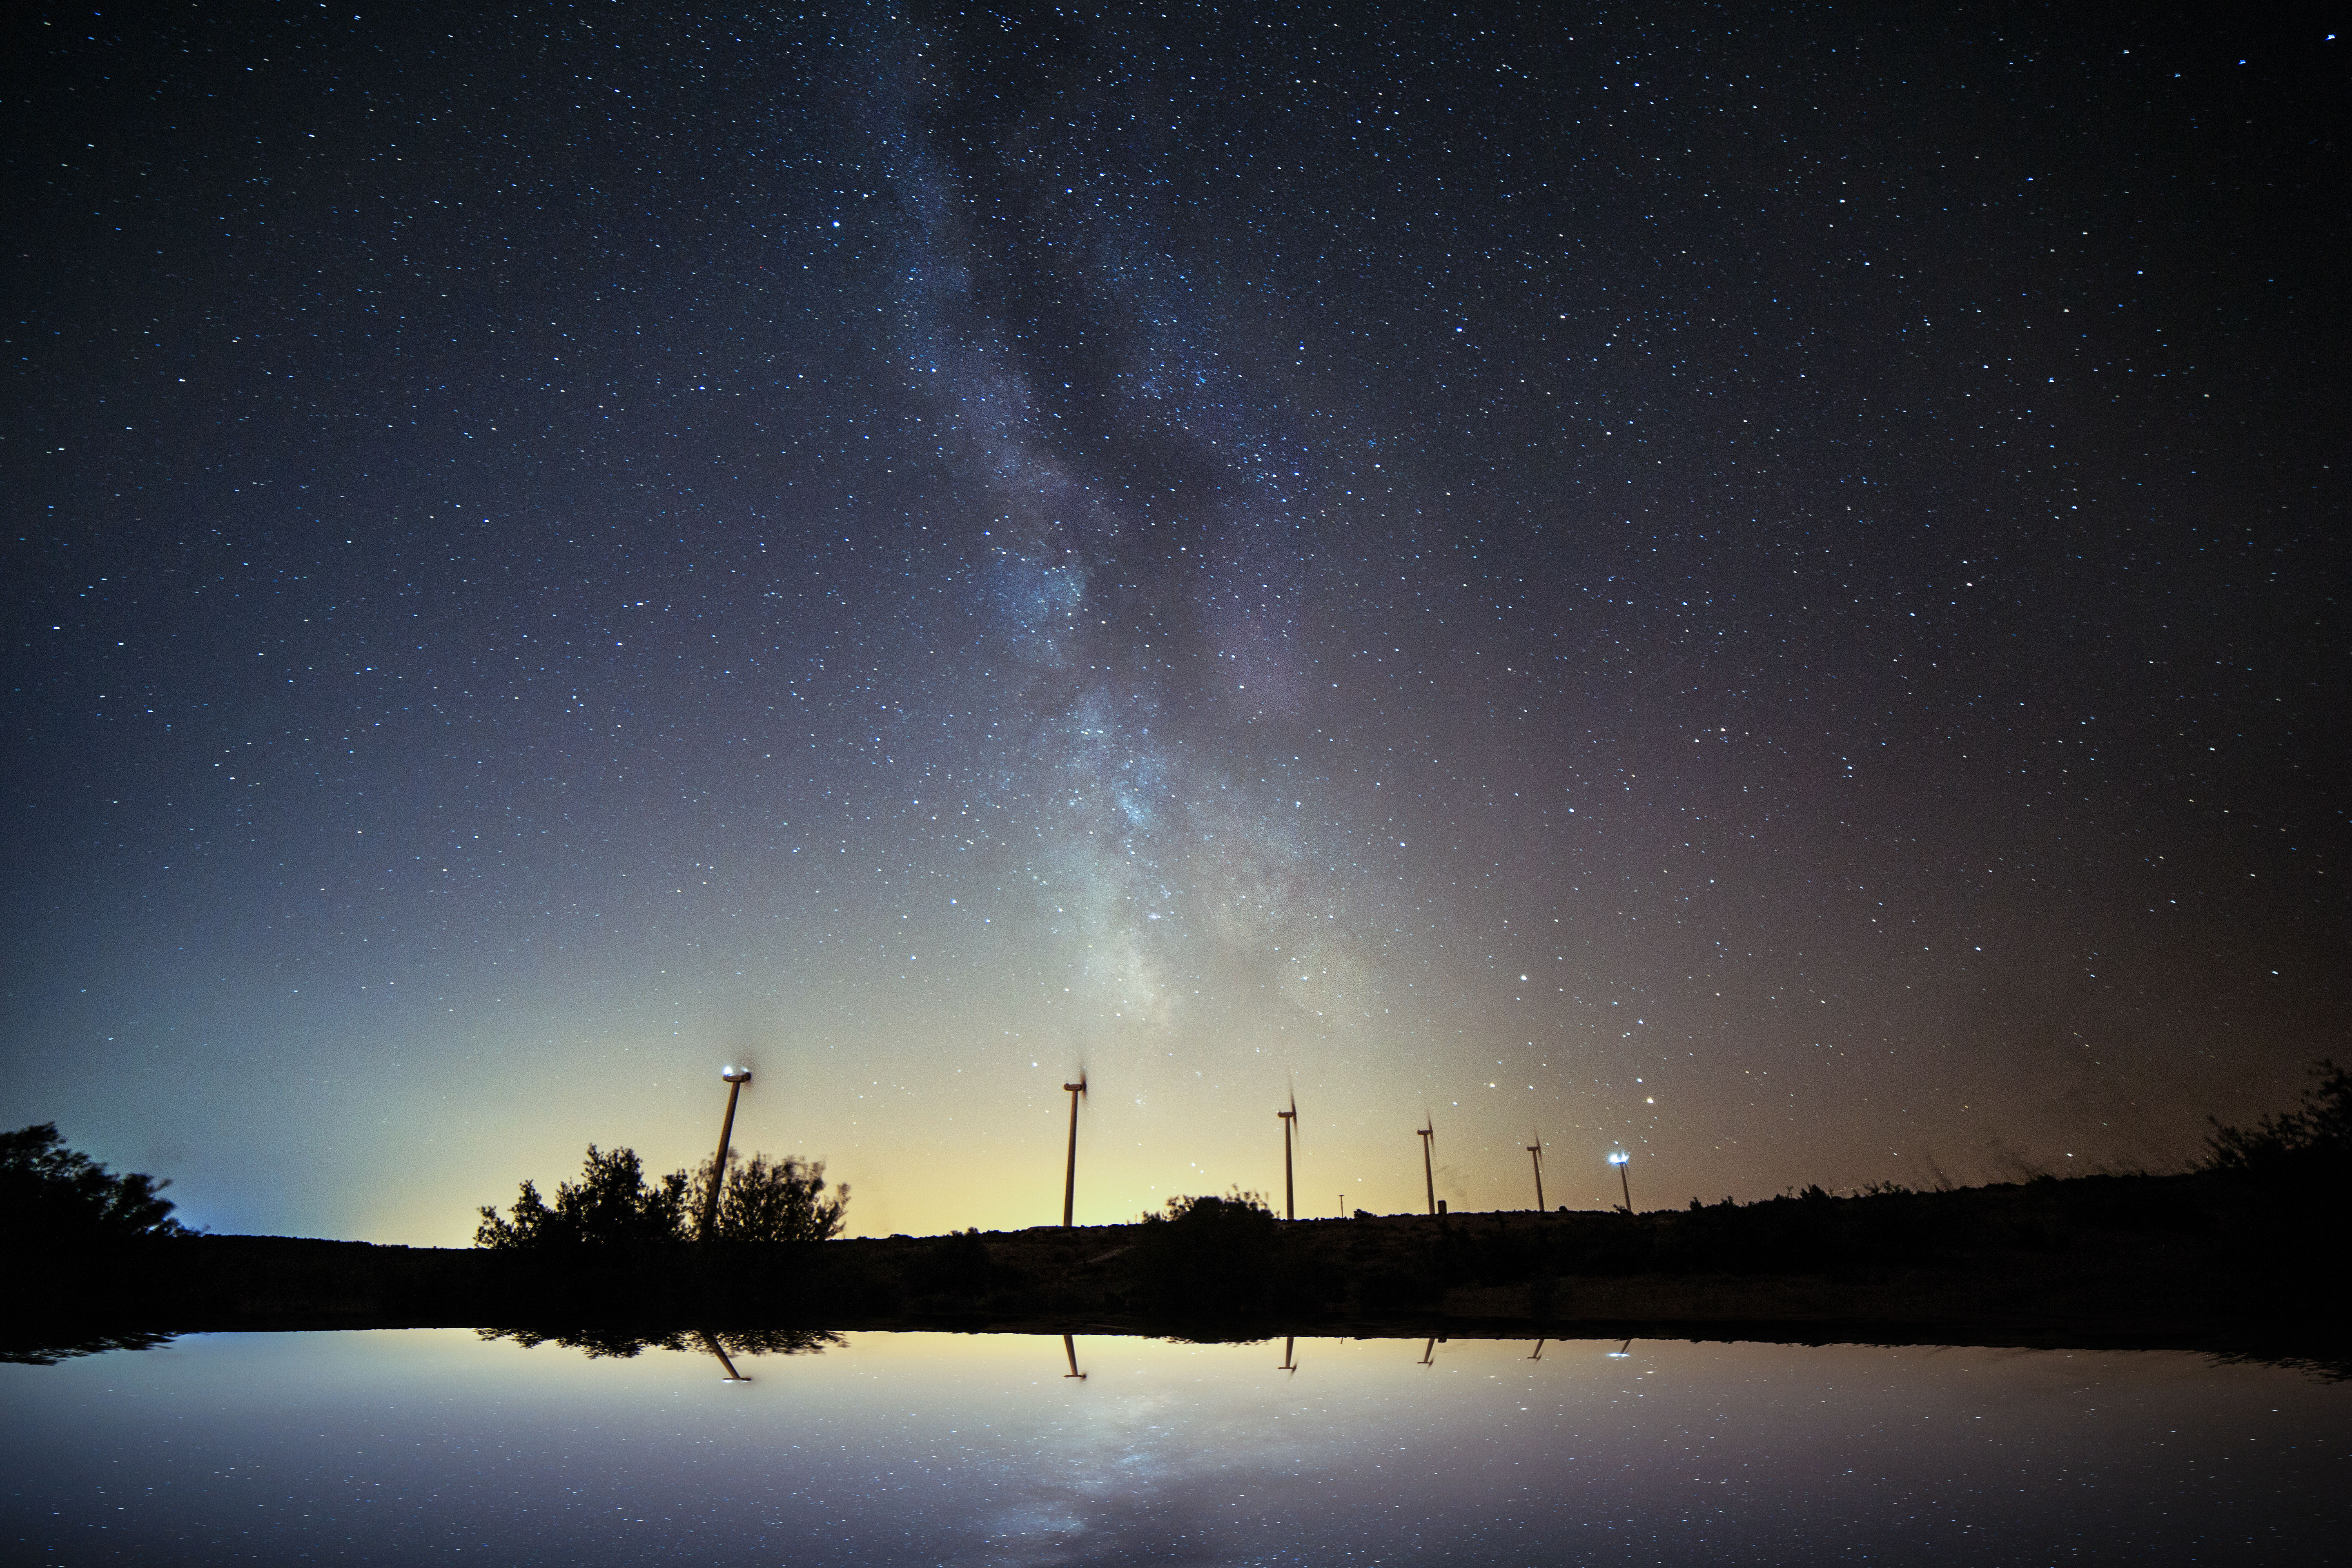
sky, night, star, milky way, atmosphere, reflection, darkness, galaxy, aurora, moonlight, nightphotography, cool image, astronomy, milkyway, nightsky, milky, longexposure, astrophotography, nightscape, le, i, astronomie, astrophotograpy, voielactee, voie, corbires, terresdumilieu, astronomical object